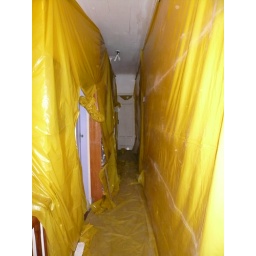
First day of ceiling removal, they put plastic sheets on walls and removed the ceiling boards in the back room